Naheed Nenshi

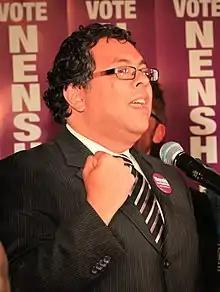
Nenshi speaking to supporters and media shortly after being projected to win

His 2010 campaign for mayor, dubbed the "Purple Revolution", was uniquely a viral campaign which relied heavily on using social media to promote his platform and hyper-engage voters. According to Nenshi's campaign IT specialist Richard Einarson, the name "Purple Revolution" was chosen because the campaign wanted broad appeal across the socio-economic spectrum of liberal ('red') and conservative ('blue') voters.